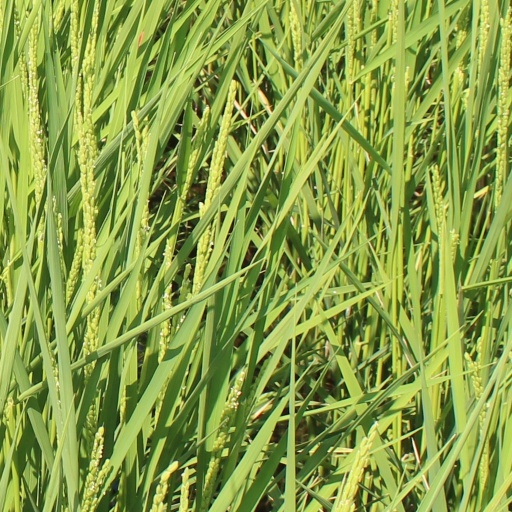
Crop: rice